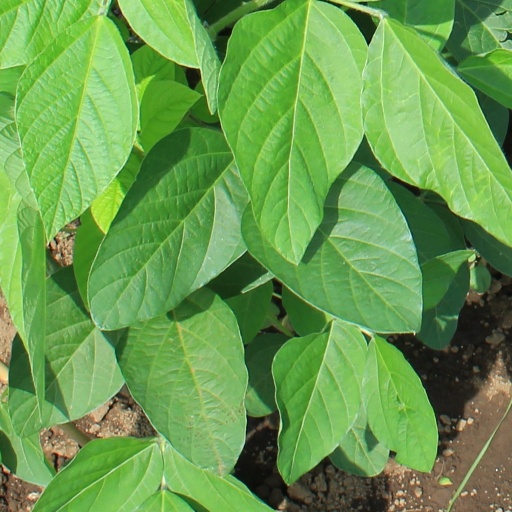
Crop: soybean